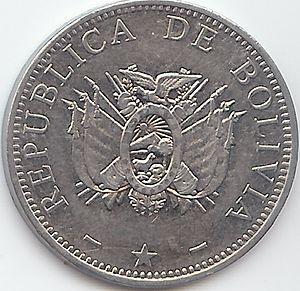
Pièce de monnaie de Bolivie